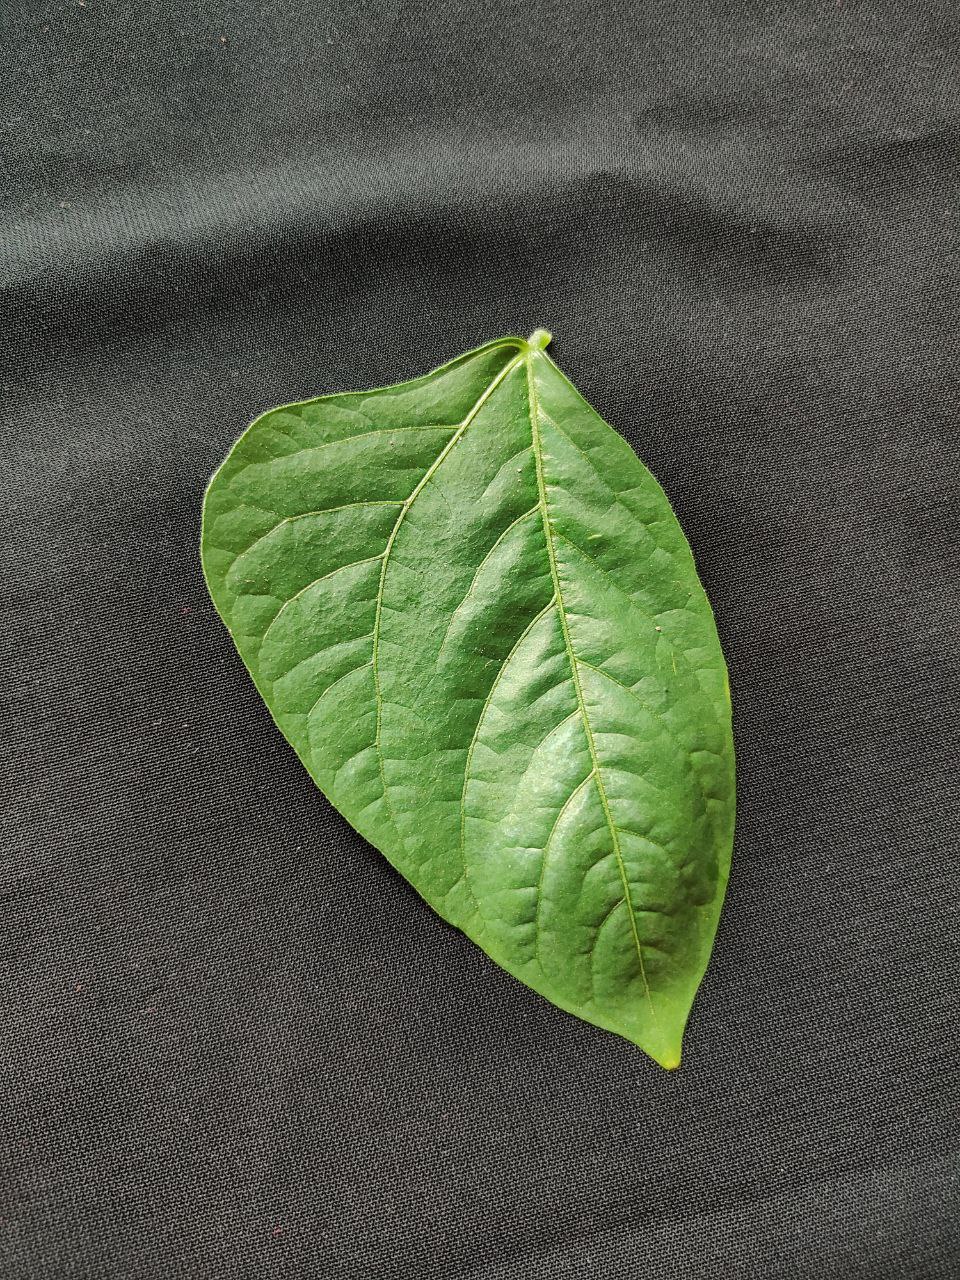
Crop: cowpea
Leaf condition: Fresh Leaf